Madrid Metro

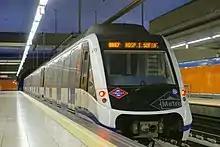
A series 8400 train on line

CAF series 8400: Derived from the recent series 8000 trains, the 8400 series are the newest train type to enter service on the Madrid Metro on line 6 since 2010 to complement the older series 5000 serving on that line. It currently services line 6.